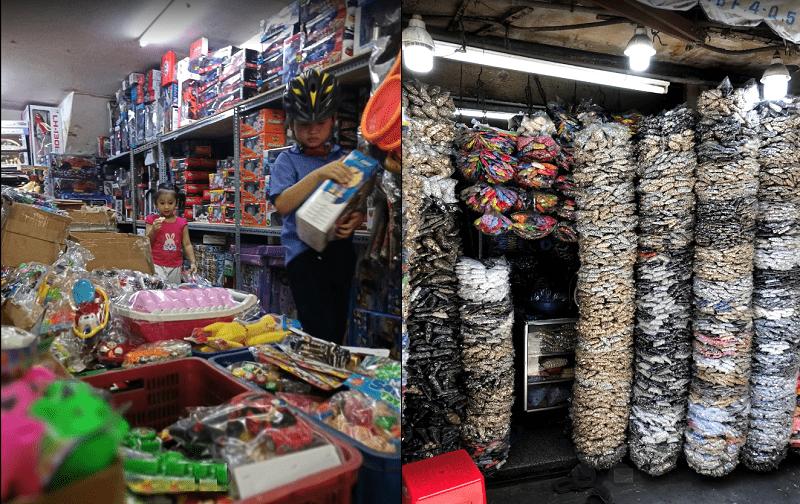
cậu bé ở trong cửa hàng bán đồ chơi với một bé gái